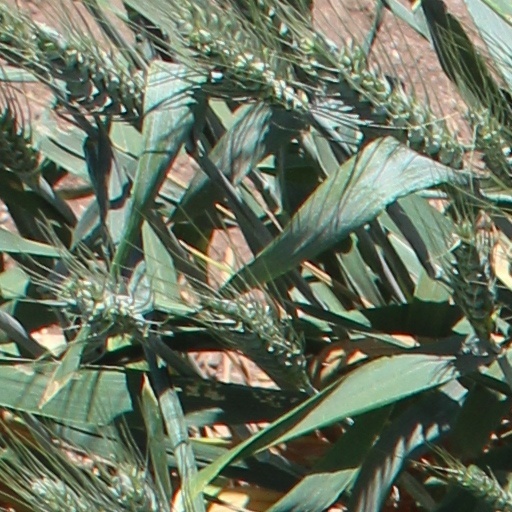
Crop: wheat